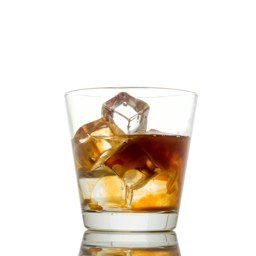
black mixed drink on a white background with reflection